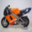
Label: motorcycle